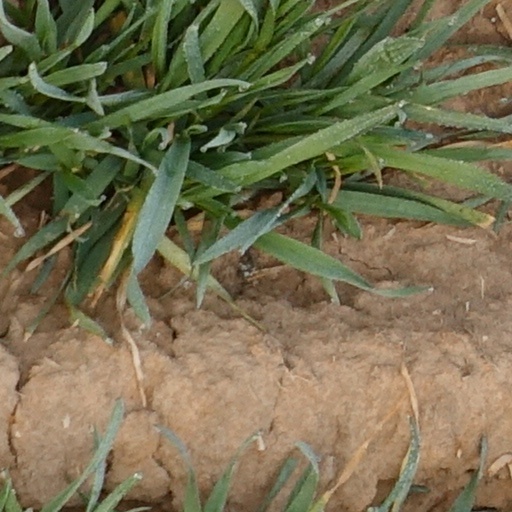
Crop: wheat